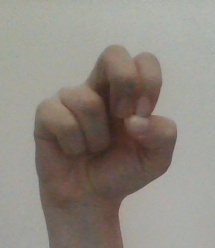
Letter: gaaf